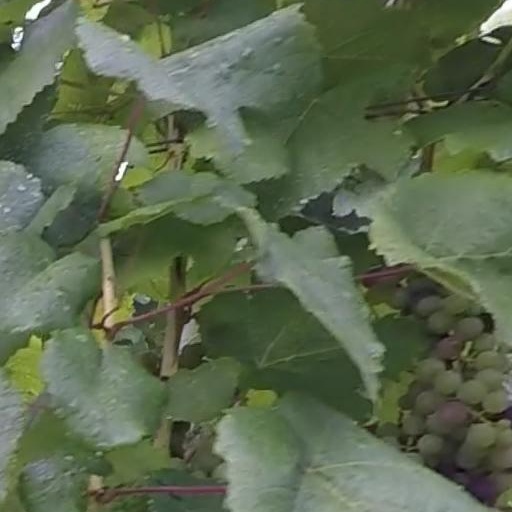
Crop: grape